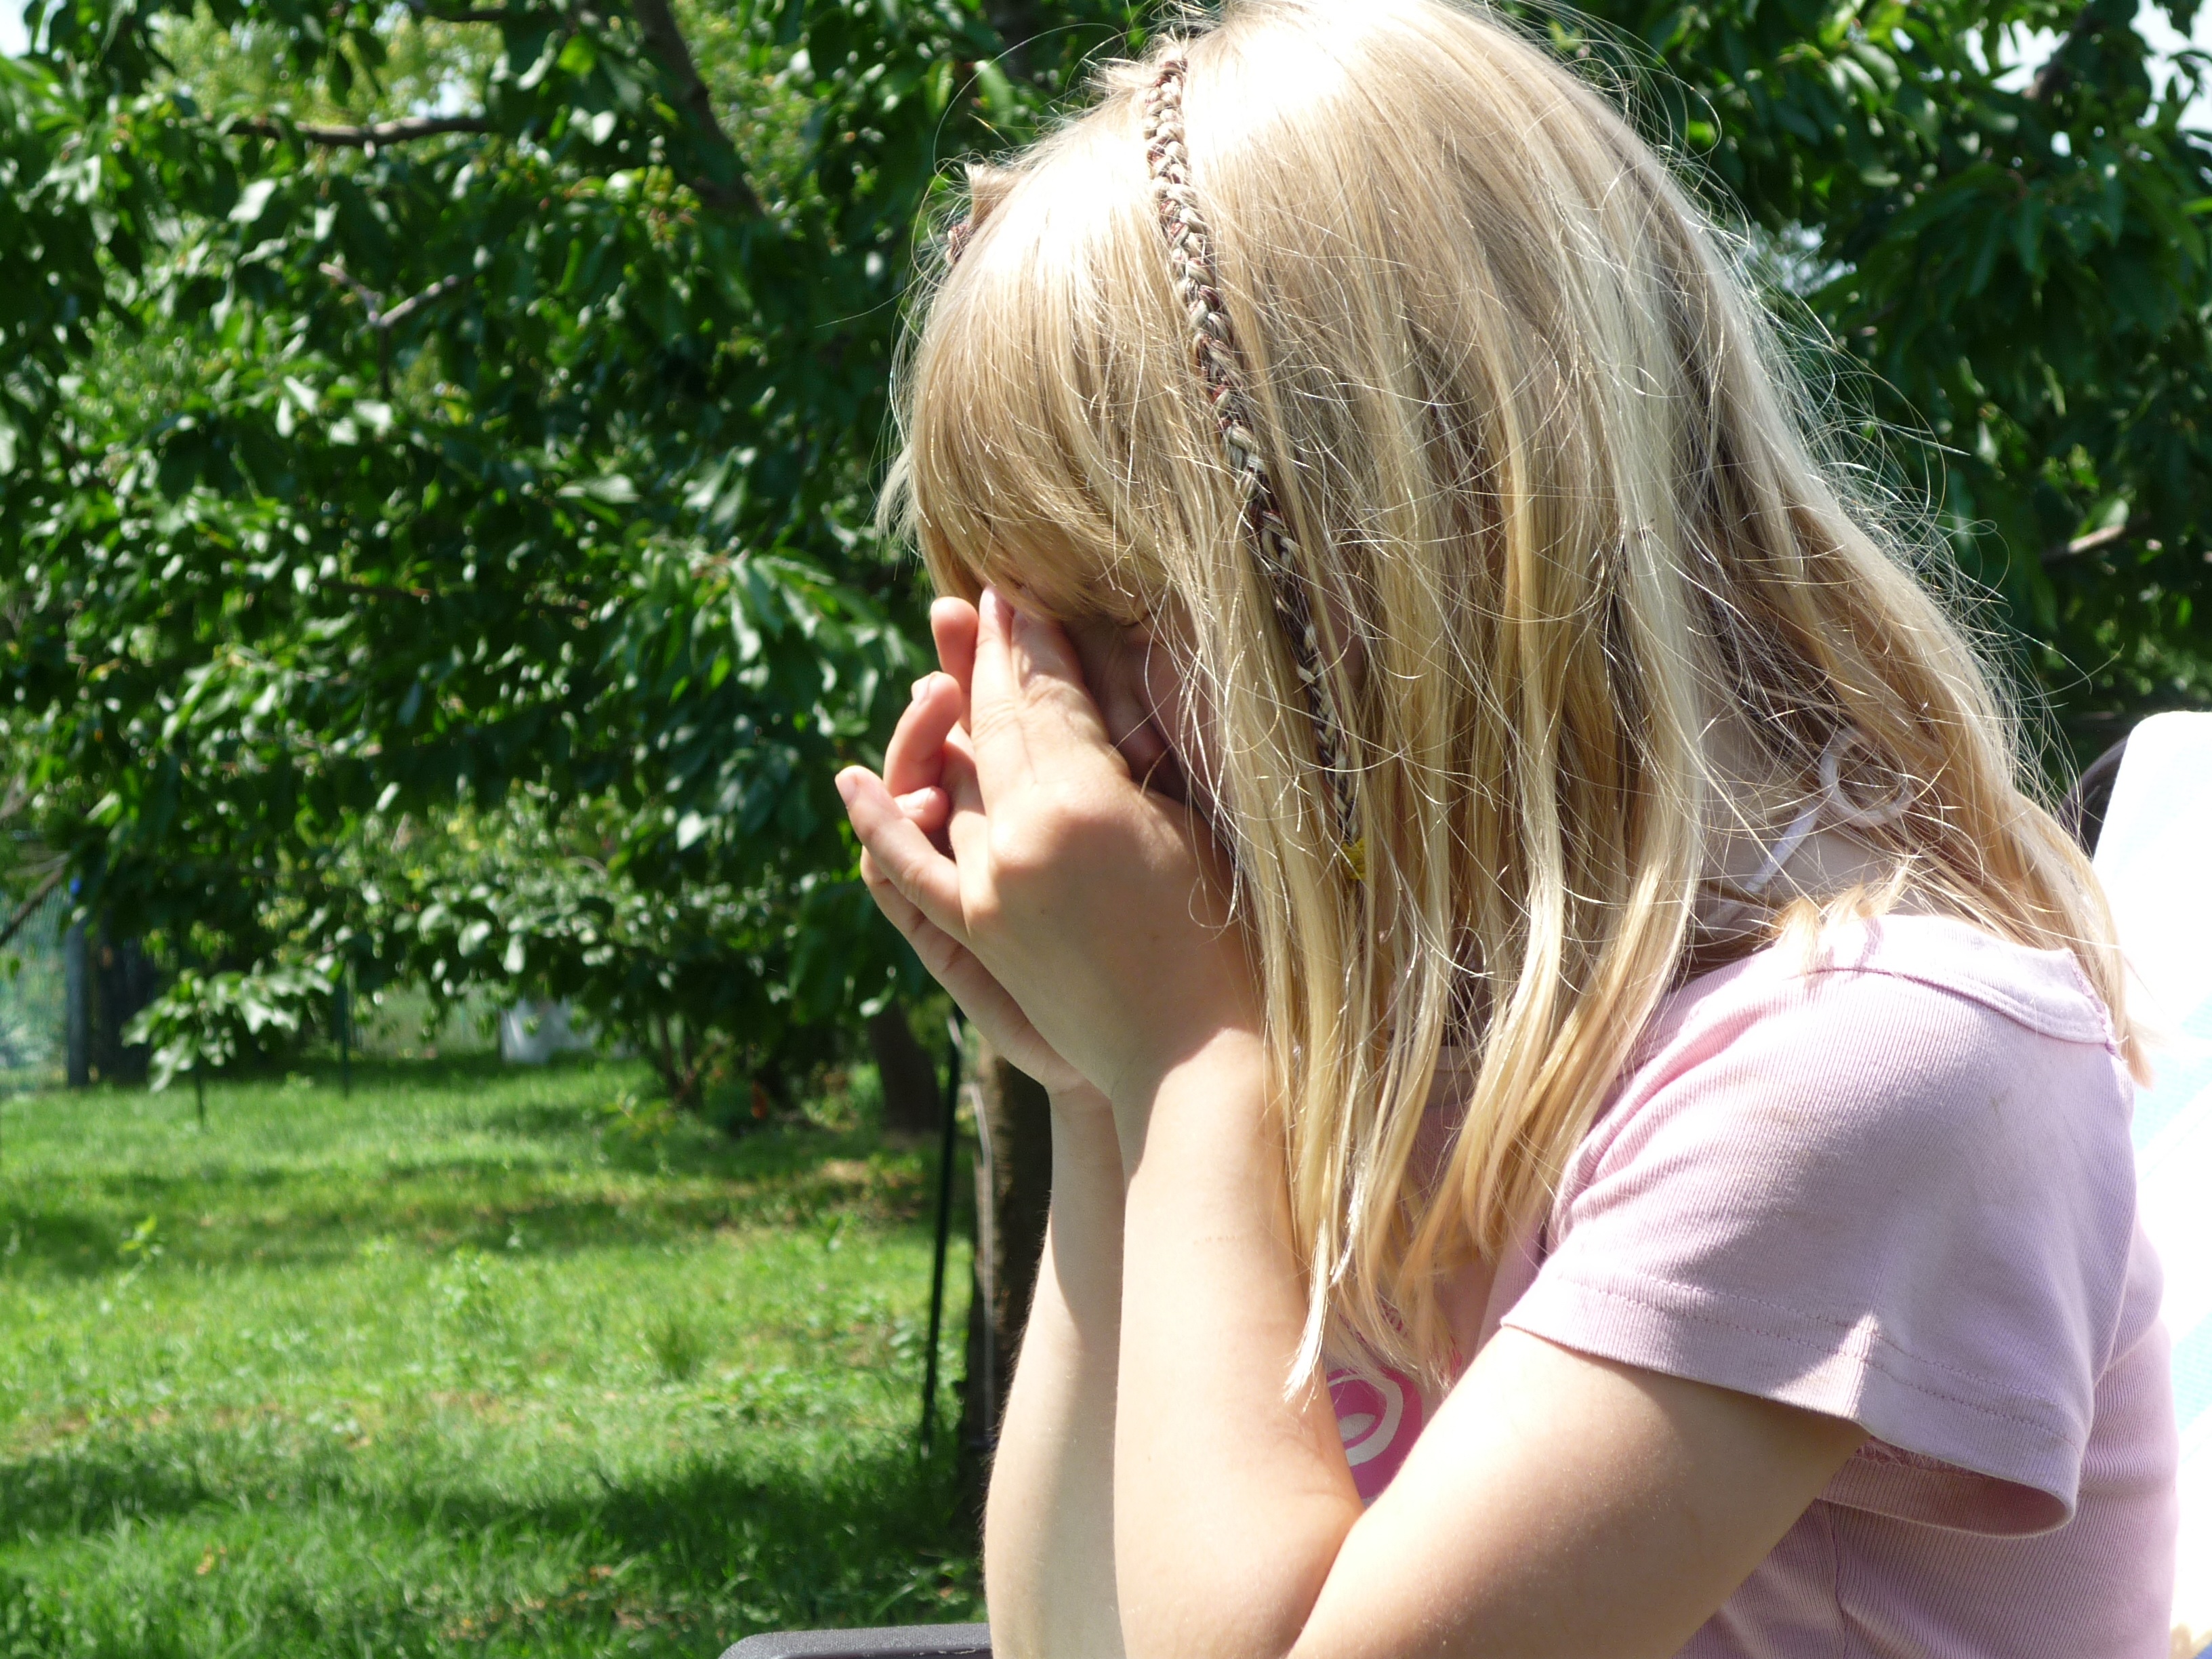
grass, person, girl, woman, hair, flower, model, lady, hairstyle, long hair, cry, sad, beauty, blond, interaction, photo shoot, brown hair, sense, human action